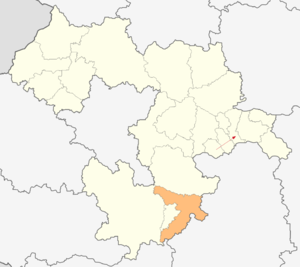
Kostenets est une obchtina de l'oblast de Sofia en Bulgarie.